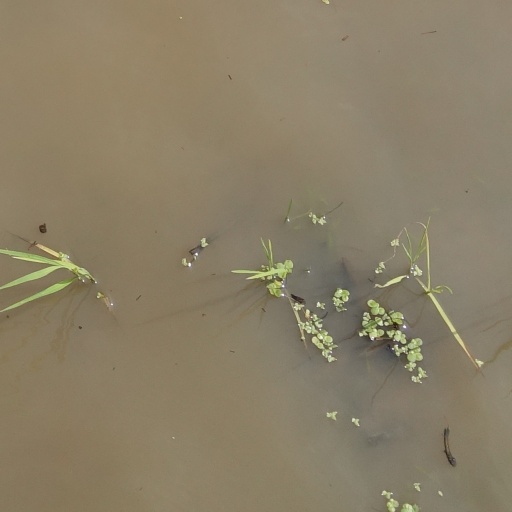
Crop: rice